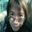
Label: woman